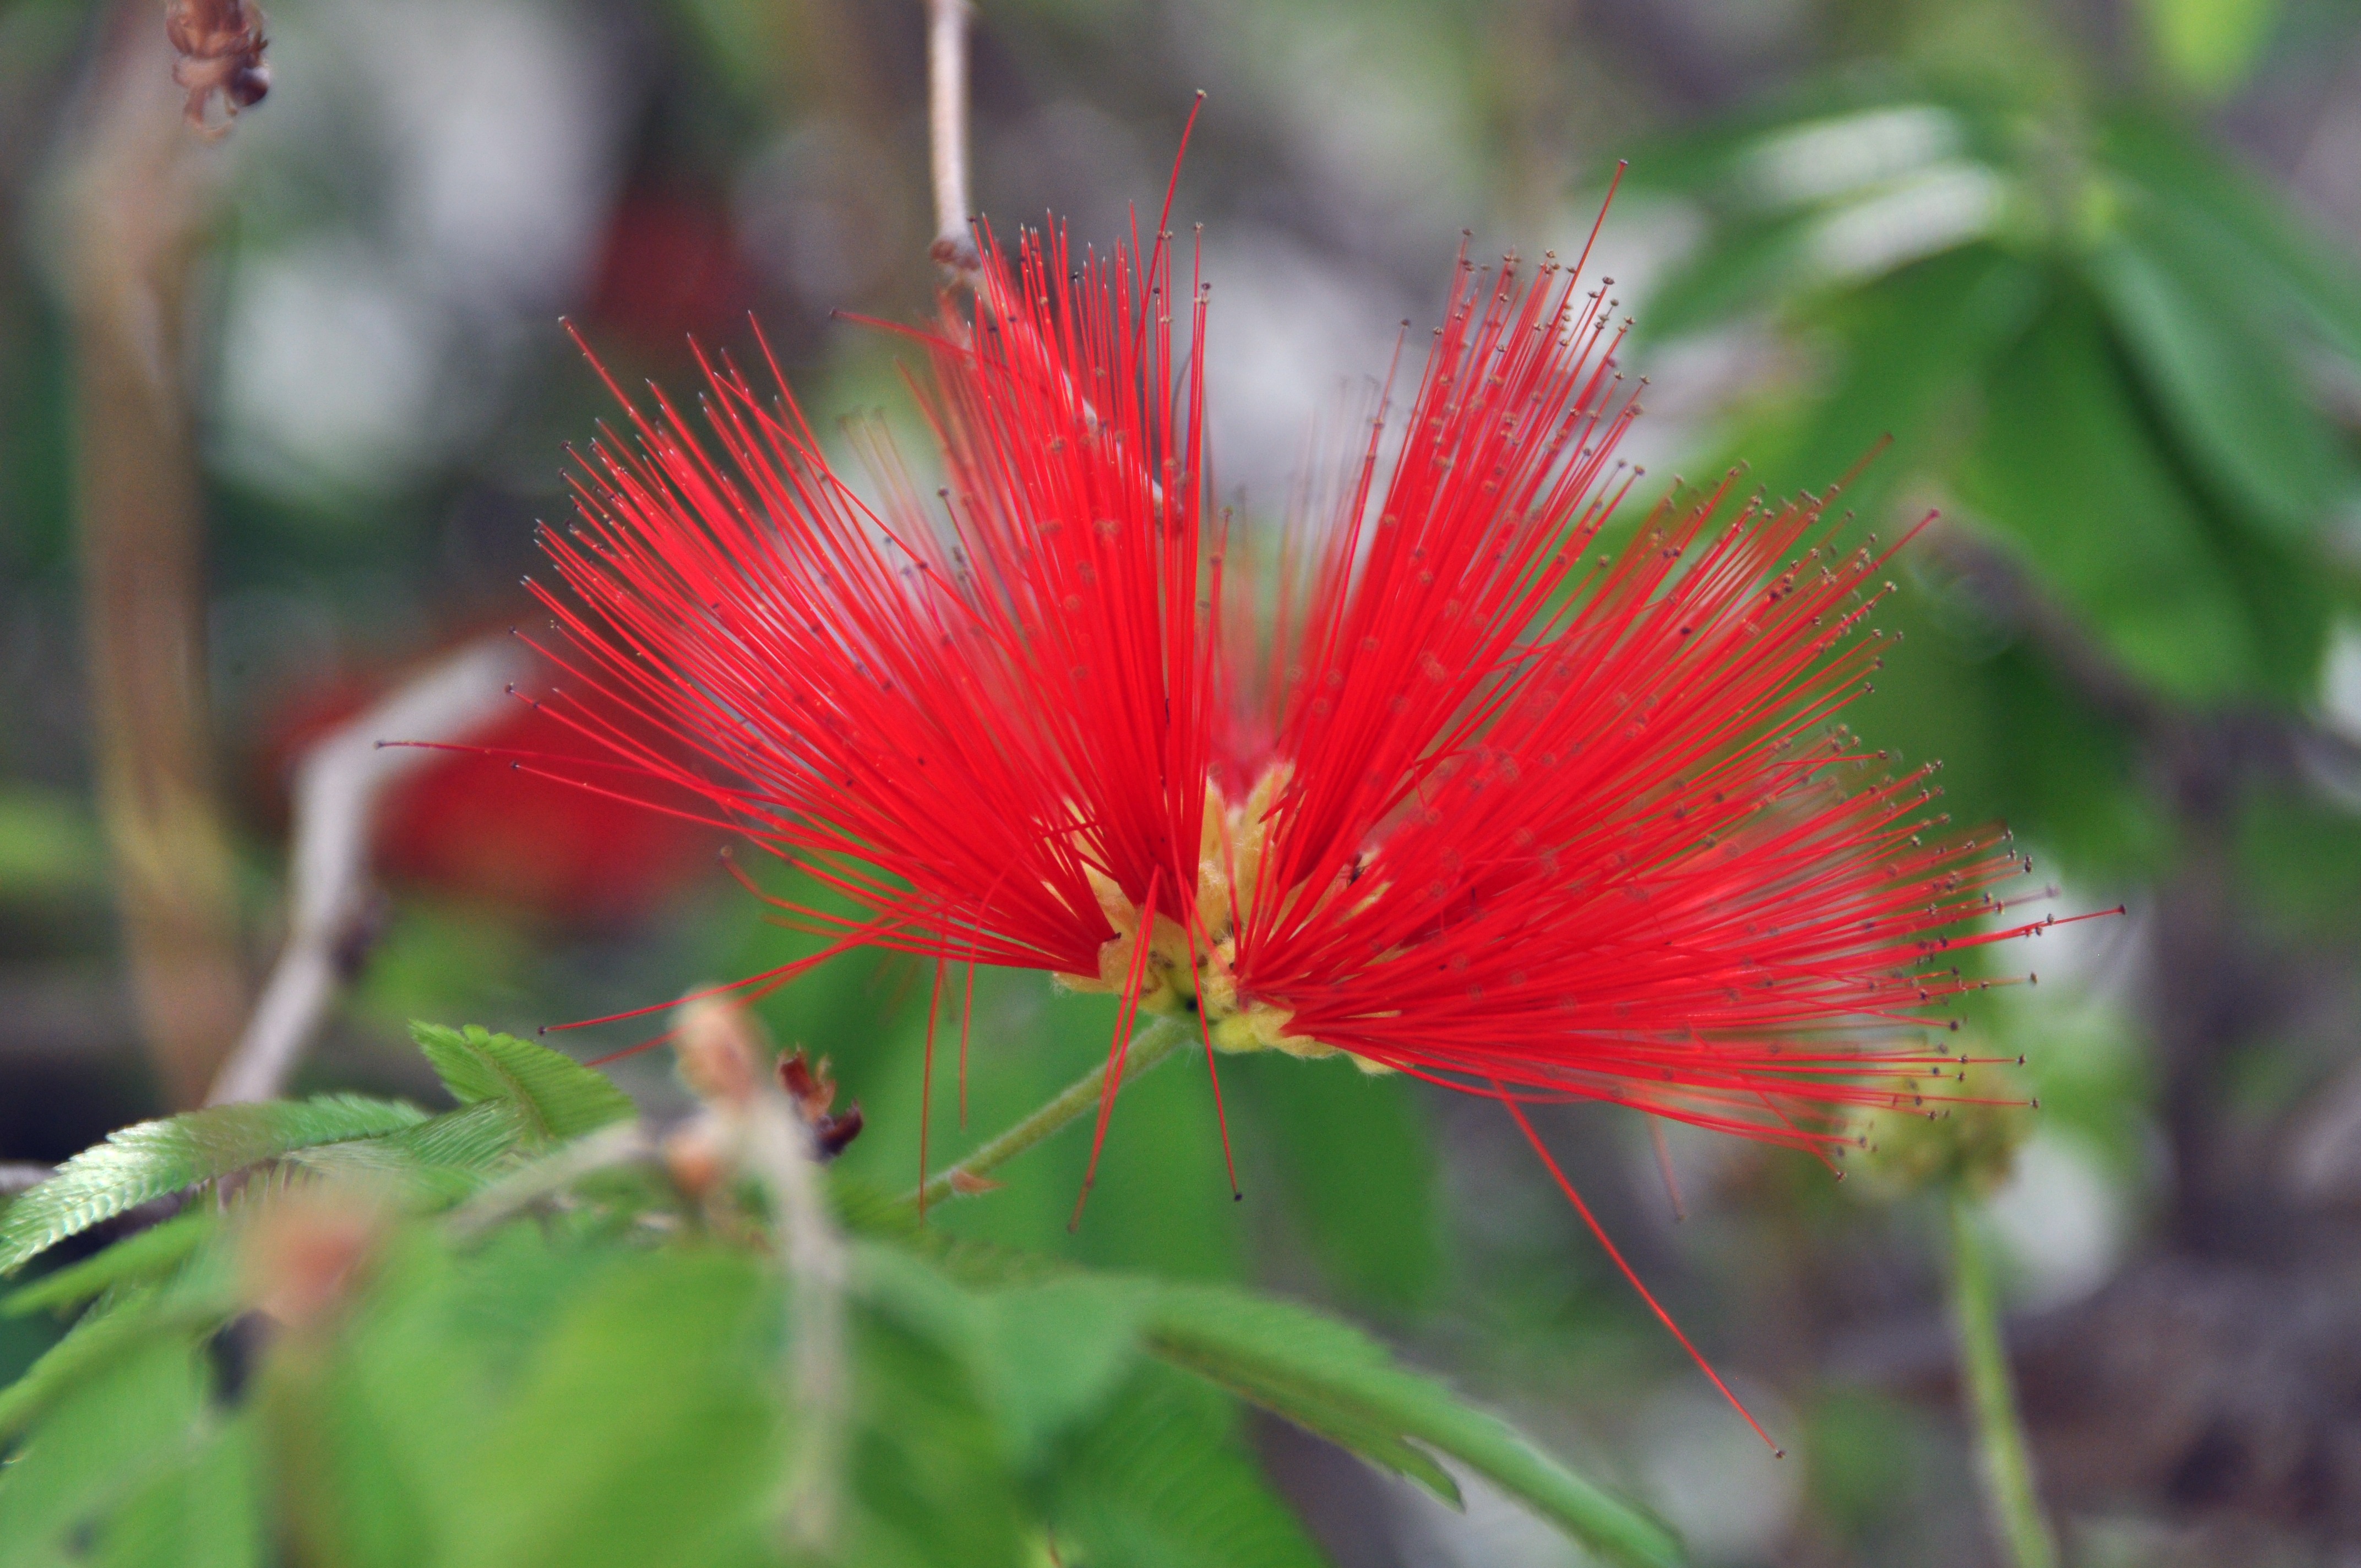
nature, grass, blossom, plant, prairie, leaf, flower, petal, green, red, botany, flora, wildflower, close up, shrub, macro photography, flowering plant, daisy family, annual plant, grass family, plant stem, land plant, castilleja